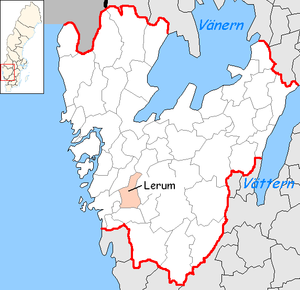
Lerums kommun
Lerum kommune ligger i det svenske län Västra Götalands län, i landskapet Västergötland. Kommunens administrationscenter ligger i Lerum ved søen Aspen.